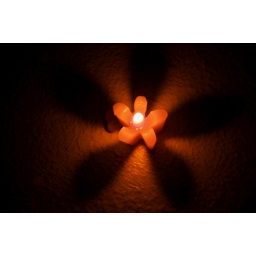
I just saw this candle lying around the house and thought the shape was interesting.